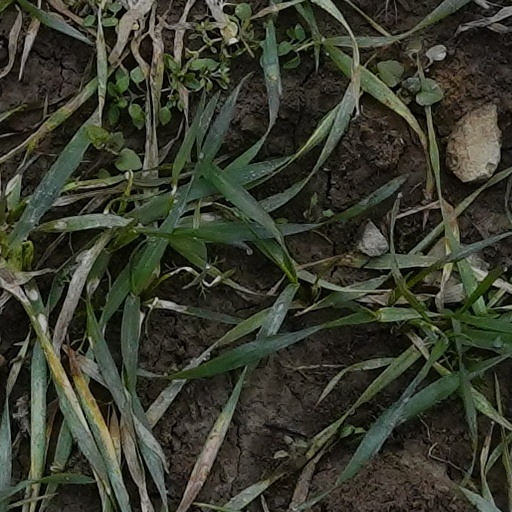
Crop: wheat